Protoplane Ultra

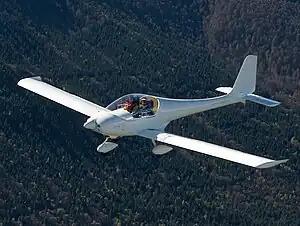

The Protoplane Ultra is a French ultralight aircraft, designed and produced by Protoplane of Bagnères-de-Bigorre. The aircraft is supplied as a complete ready-to-fly aircraft.